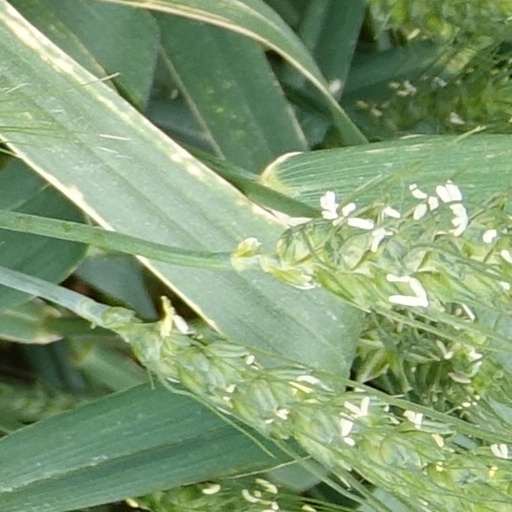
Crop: wheat